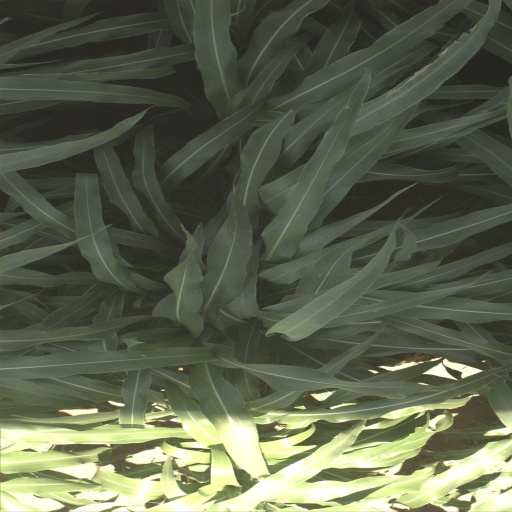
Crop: sorghum